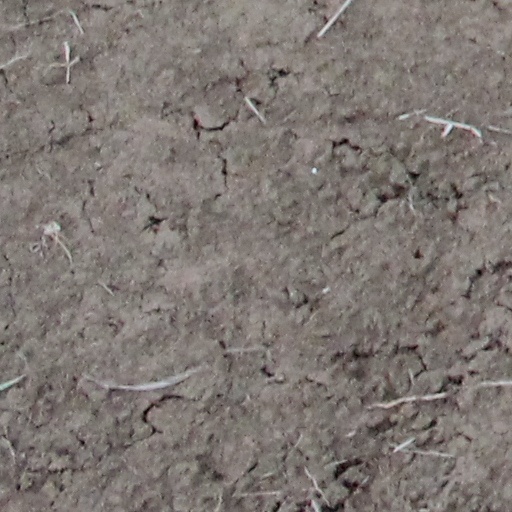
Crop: wheat